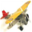
Label: airplane